The Hell Not Hallelujah Tour

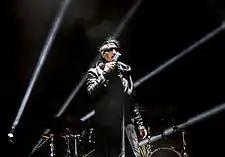
Manson performing at Rock am Ring 2015.

FasterLouder listed Marilyn Manson as one of the acts who "dominated day one of the Melbourne leg of Soundwave 2015", reporting that the band drew "one of the biggest crowds of the day", and said that Manson's "God-like aura on stage cannot be denied." Martin Michea, when reviewing the band's show at the Enmore Theatre in Sydney, commended the stage show as "top drawer stuff" and compared the crowd's reaction to Manson to that received by opening acts Deathstars and Apocalyptica, saying that the audience was "a lot better during the headliner set. [Manson] really deserved that response, because he put on a great show. Especially for the front row. I don't think I have ever seen anyone else interact with the audience as much".